List of bird genera

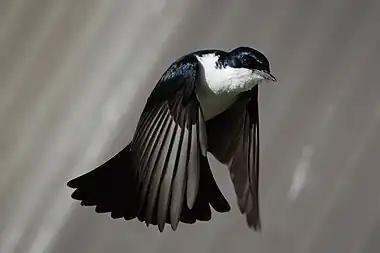
Restless flycatcher in the downstroke of flapping flight

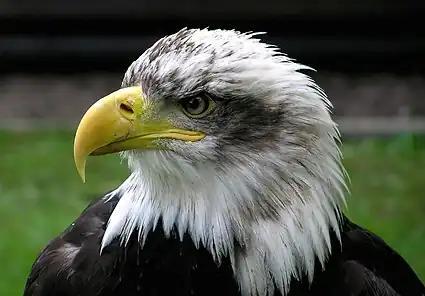
Portrait of a bald eagle, showing its strongly hooked beak and the cere covering the base of the beak.

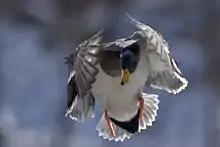
Landing mallard drake

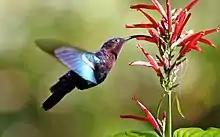
Purple-throated carib feeding at a flower

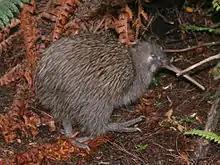
A Southern brown kiwi.

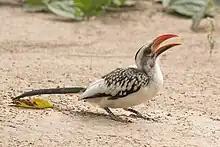
A Western red-billed hornbill.

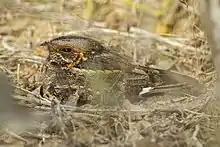
The Madagascan nightjar is restricted to the islands of Madagascar and the Seychelles.

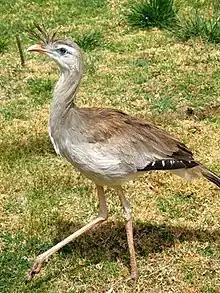
Red-legged seriema, Cariama cristata

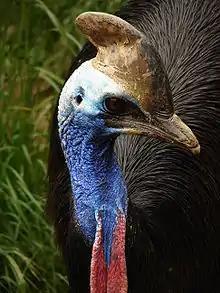
Southern cassowary

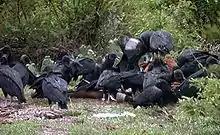
American black vultures on a horse carcass

Plovers, crab plovers, lapwings, seagulls, puffins, auks, sandpipers, buttonquails, stilts, avocets, ibisbills, woodcocks, skuas, etc.